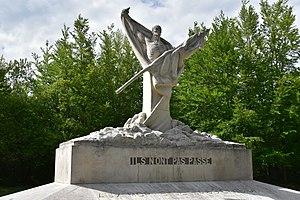
La liste des mémoriaux et cimetières militaires du département de la Meuse répertorie les cimetières militaires, les mémoriaux ainsi que les stèles, plaques commémoratives et autres monuments qui honorent la mémoire des morts aux combats, des victimes de bombardements ou d’exactions de l'ennemi ainsi que celle de personnels de santé, de chefs militaires ou politiques pendant :
La liste des mémoriaux de la Première Guerre mondiale en France répertorie les monuments et mémoriaux ainsi que les stèles qui honorent la mémoire des morts aux combats, des victimes de bombardements ou d’exactions de l'ennemi ainsi que celle de personnels de santé, de chefs militaires ou politiques pendant la Grande Guerre. Cette liste de prend pas en compte les monuments aux morts communaux.